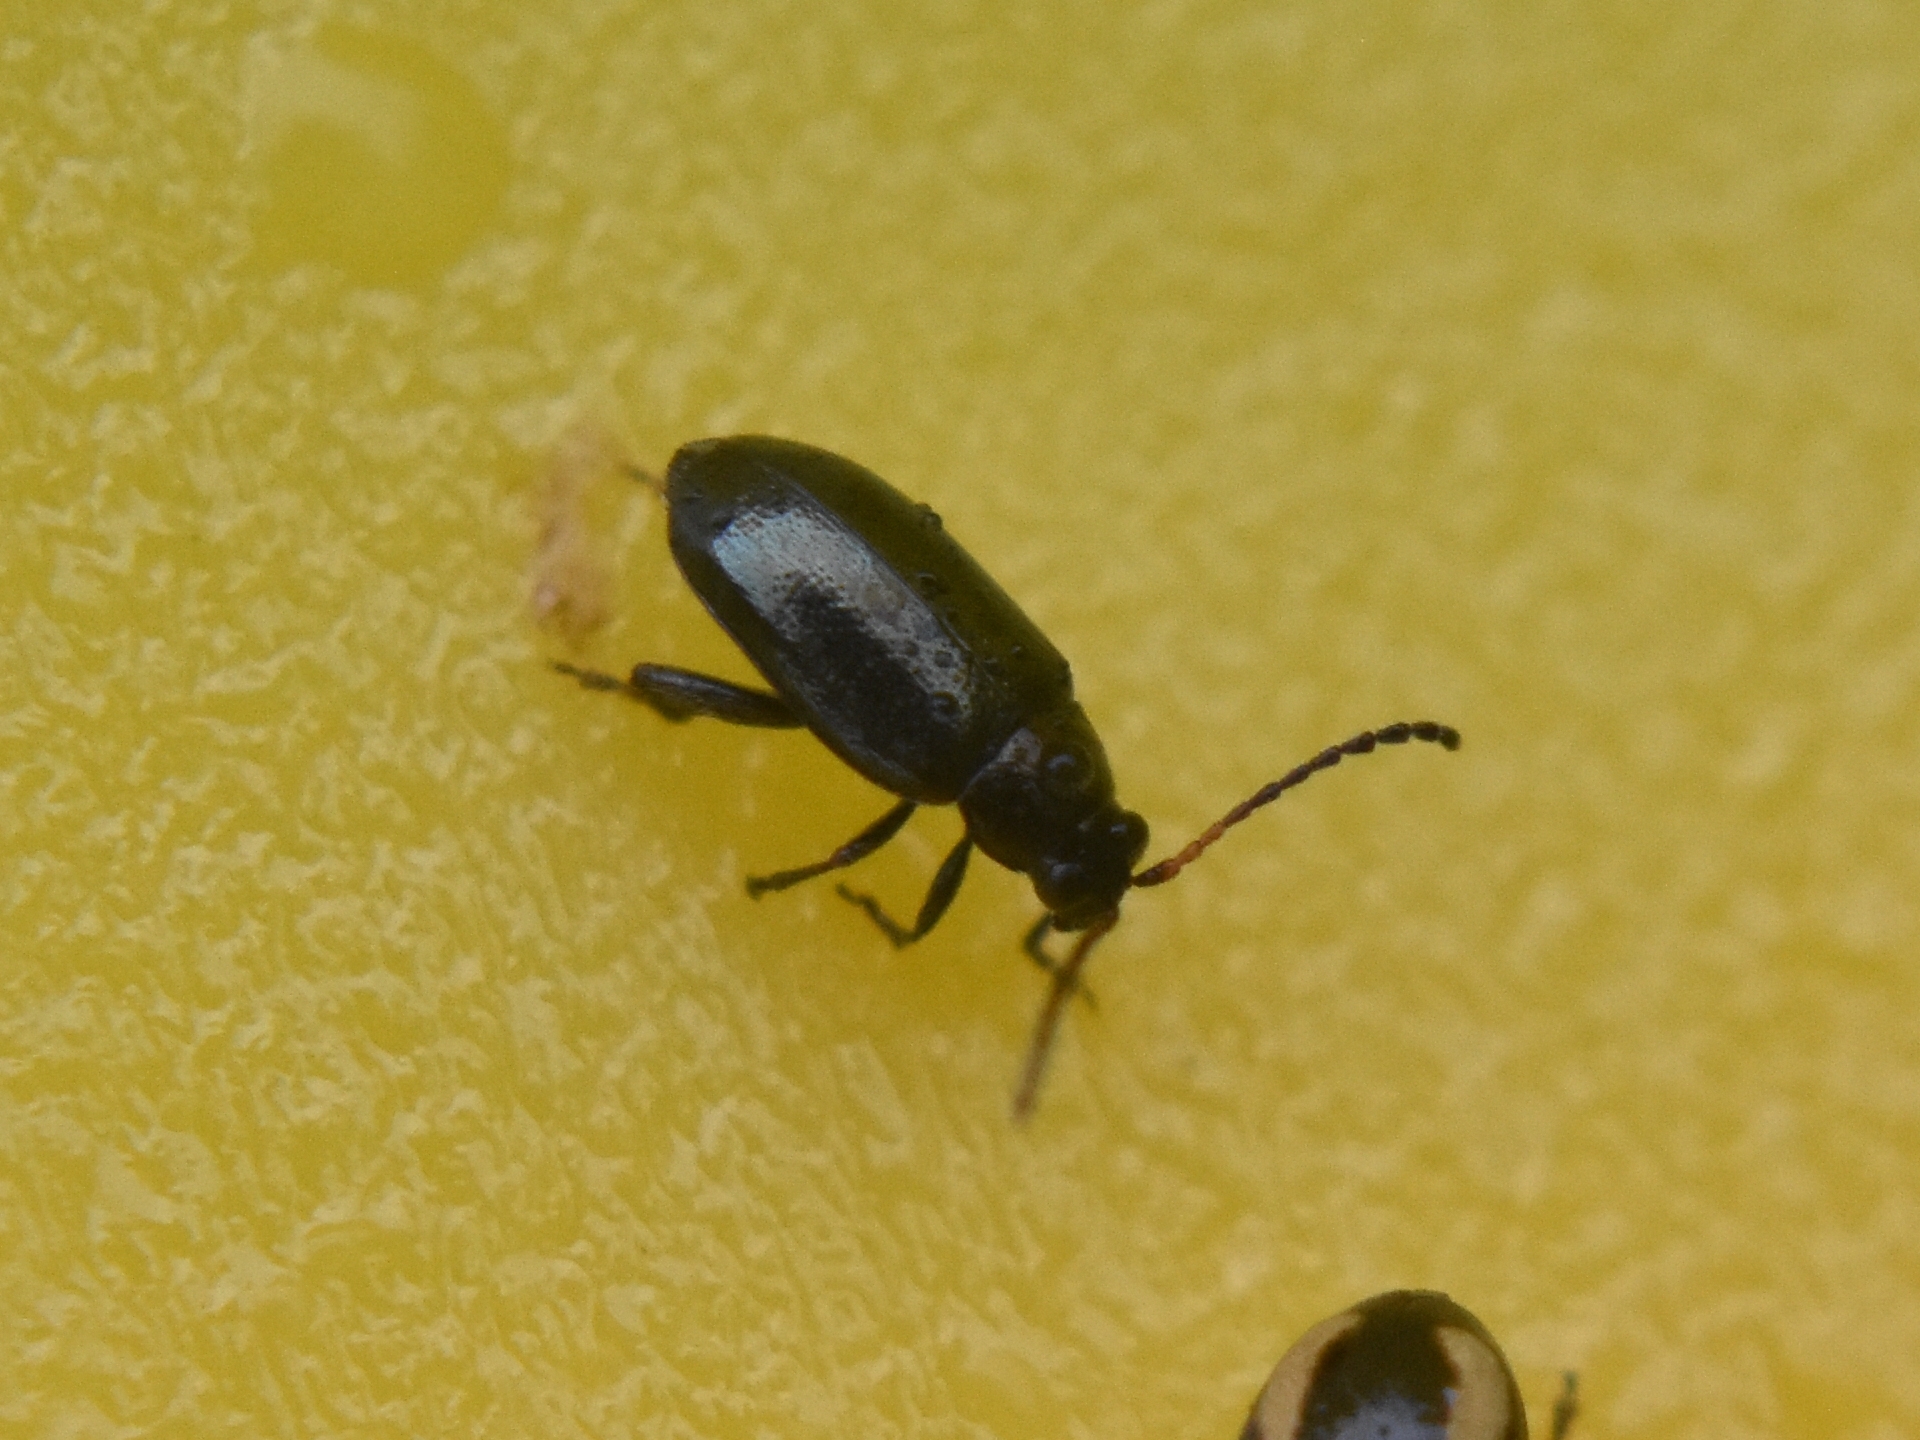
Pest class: crucifer_flea_beetle